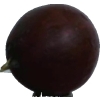
Label: gooseberry